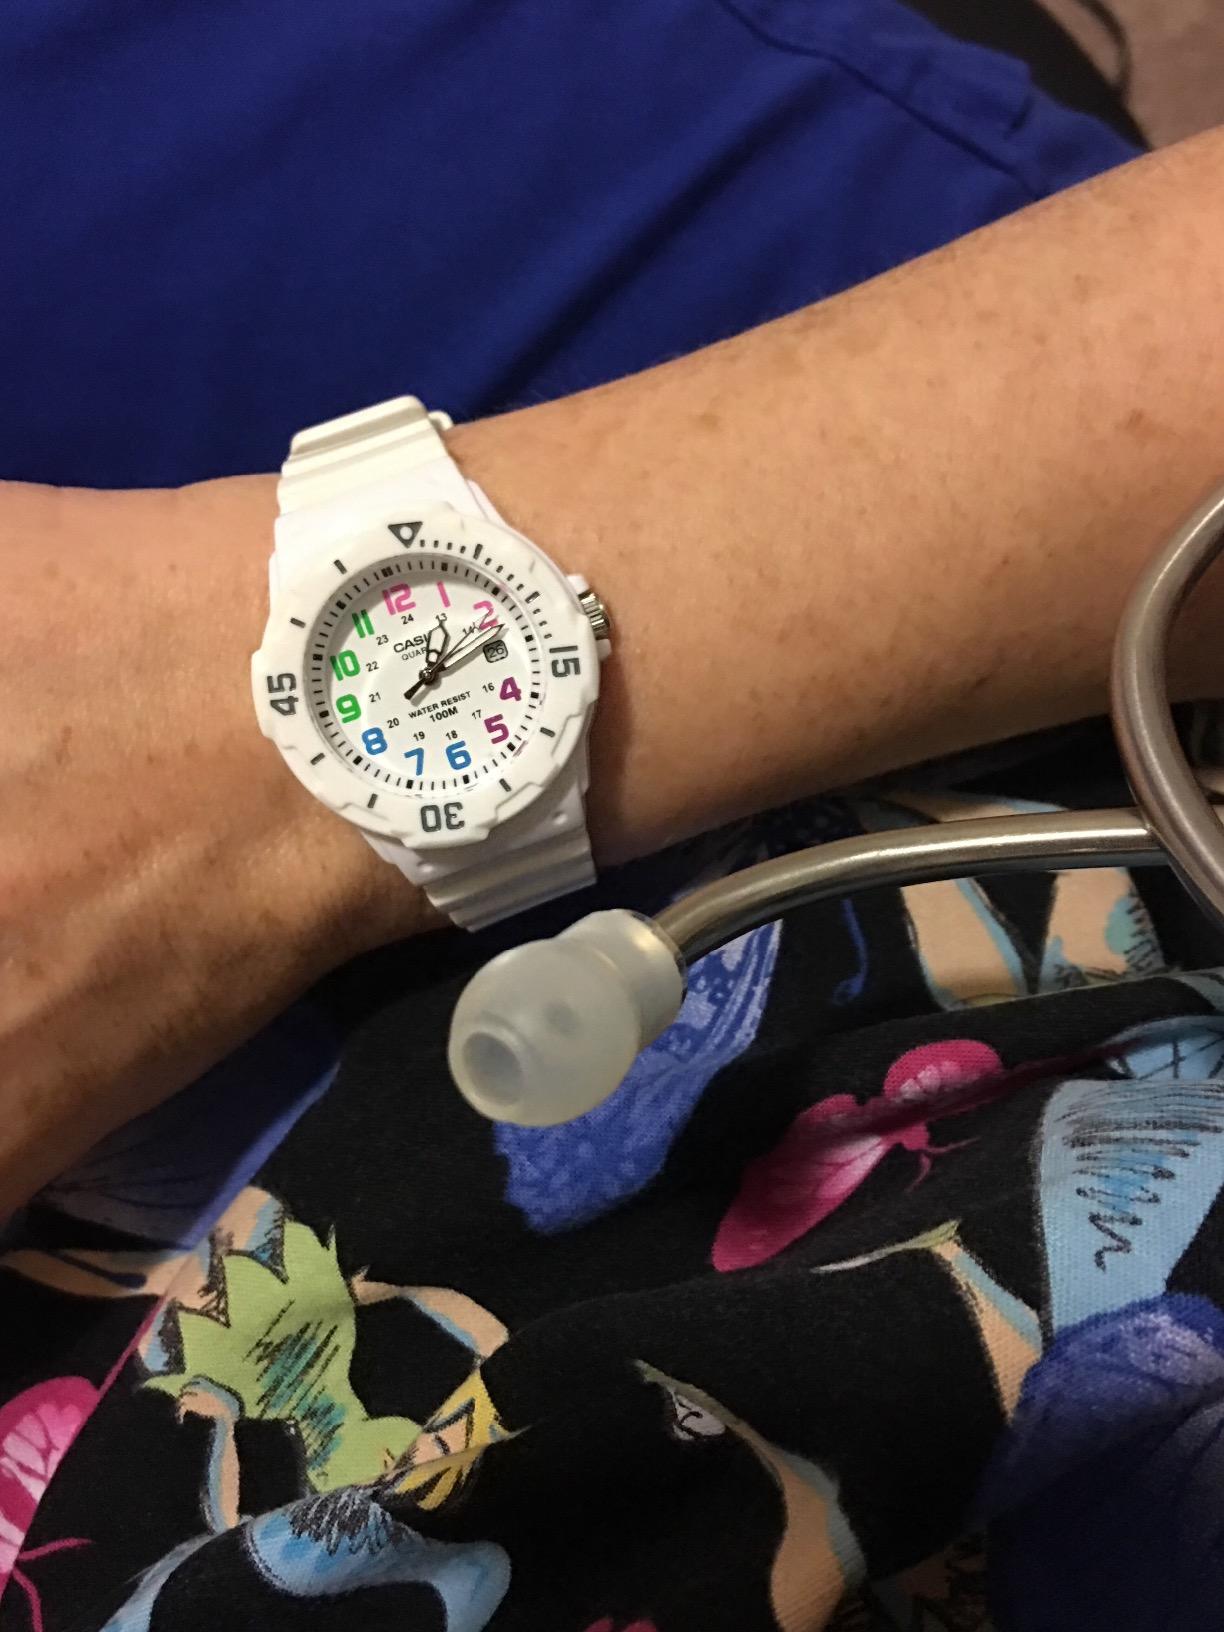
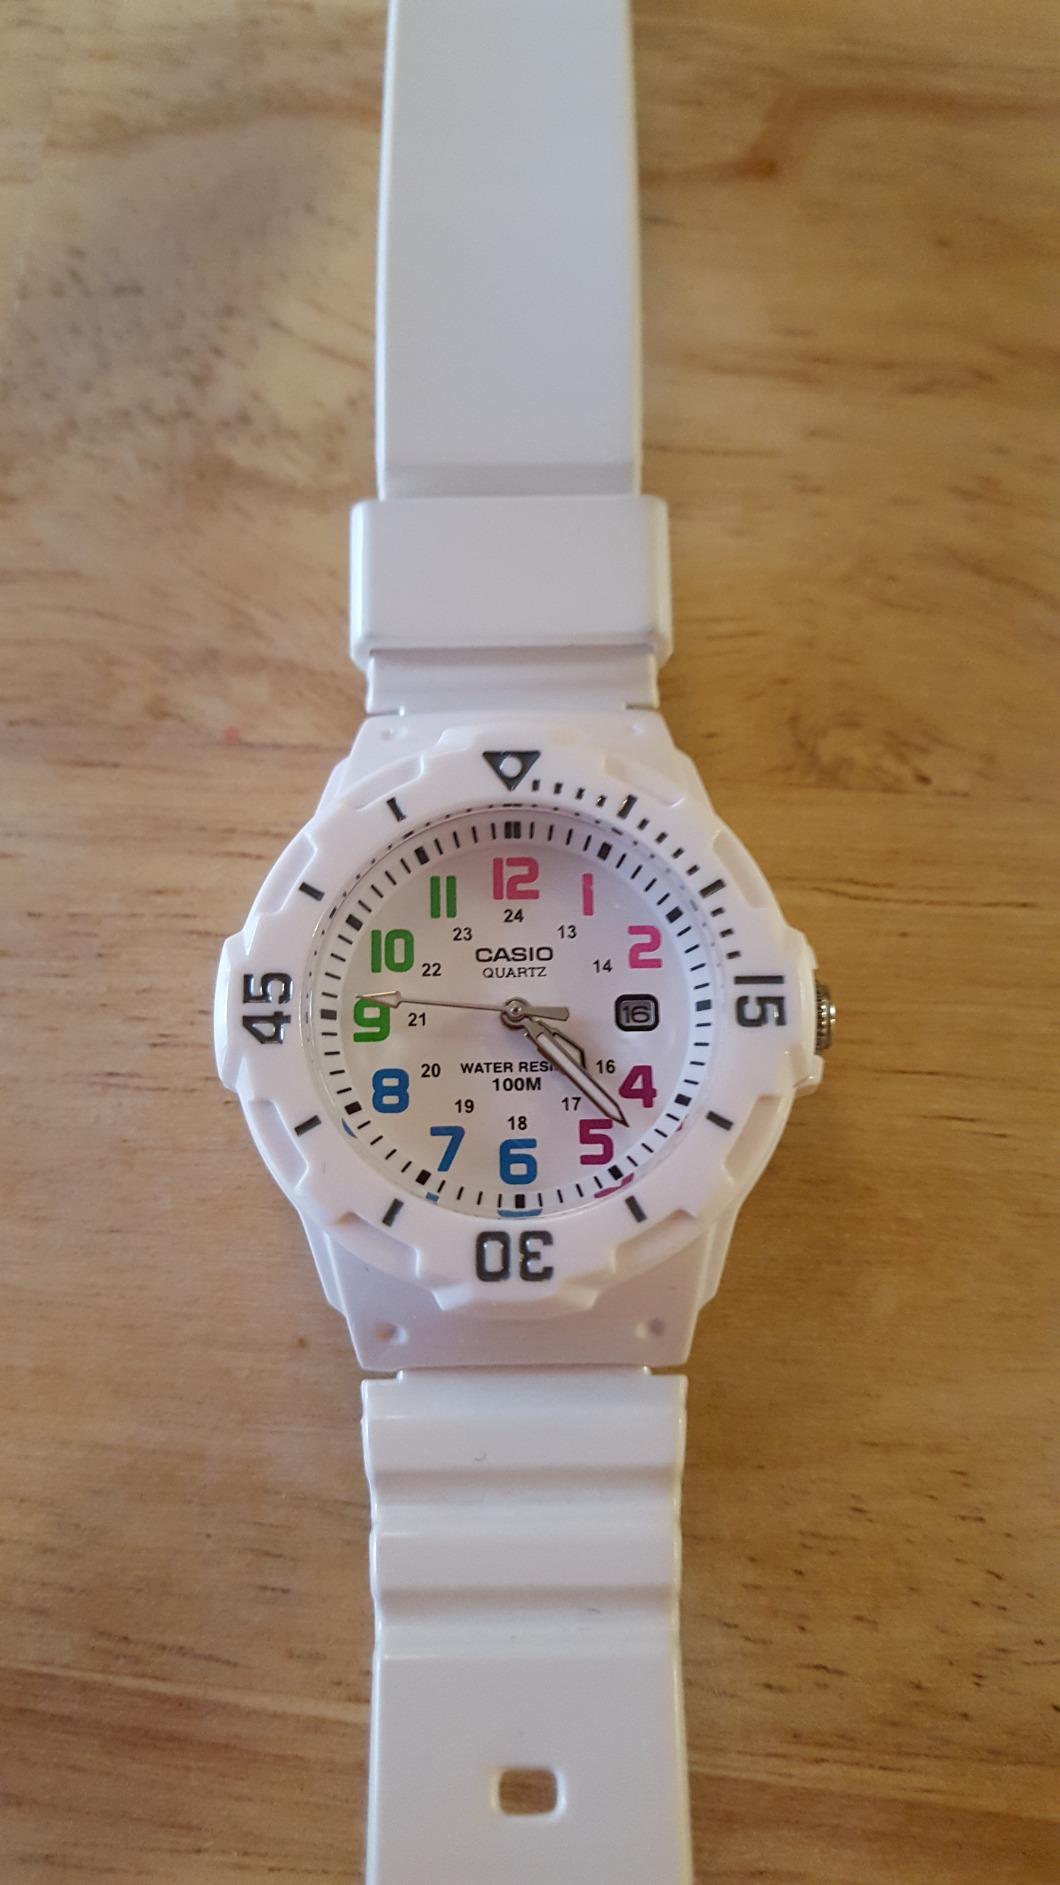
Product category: accessories_watch
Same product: yes